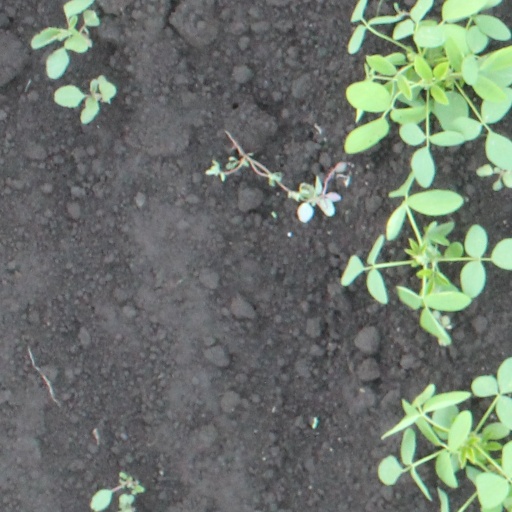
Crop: soybean